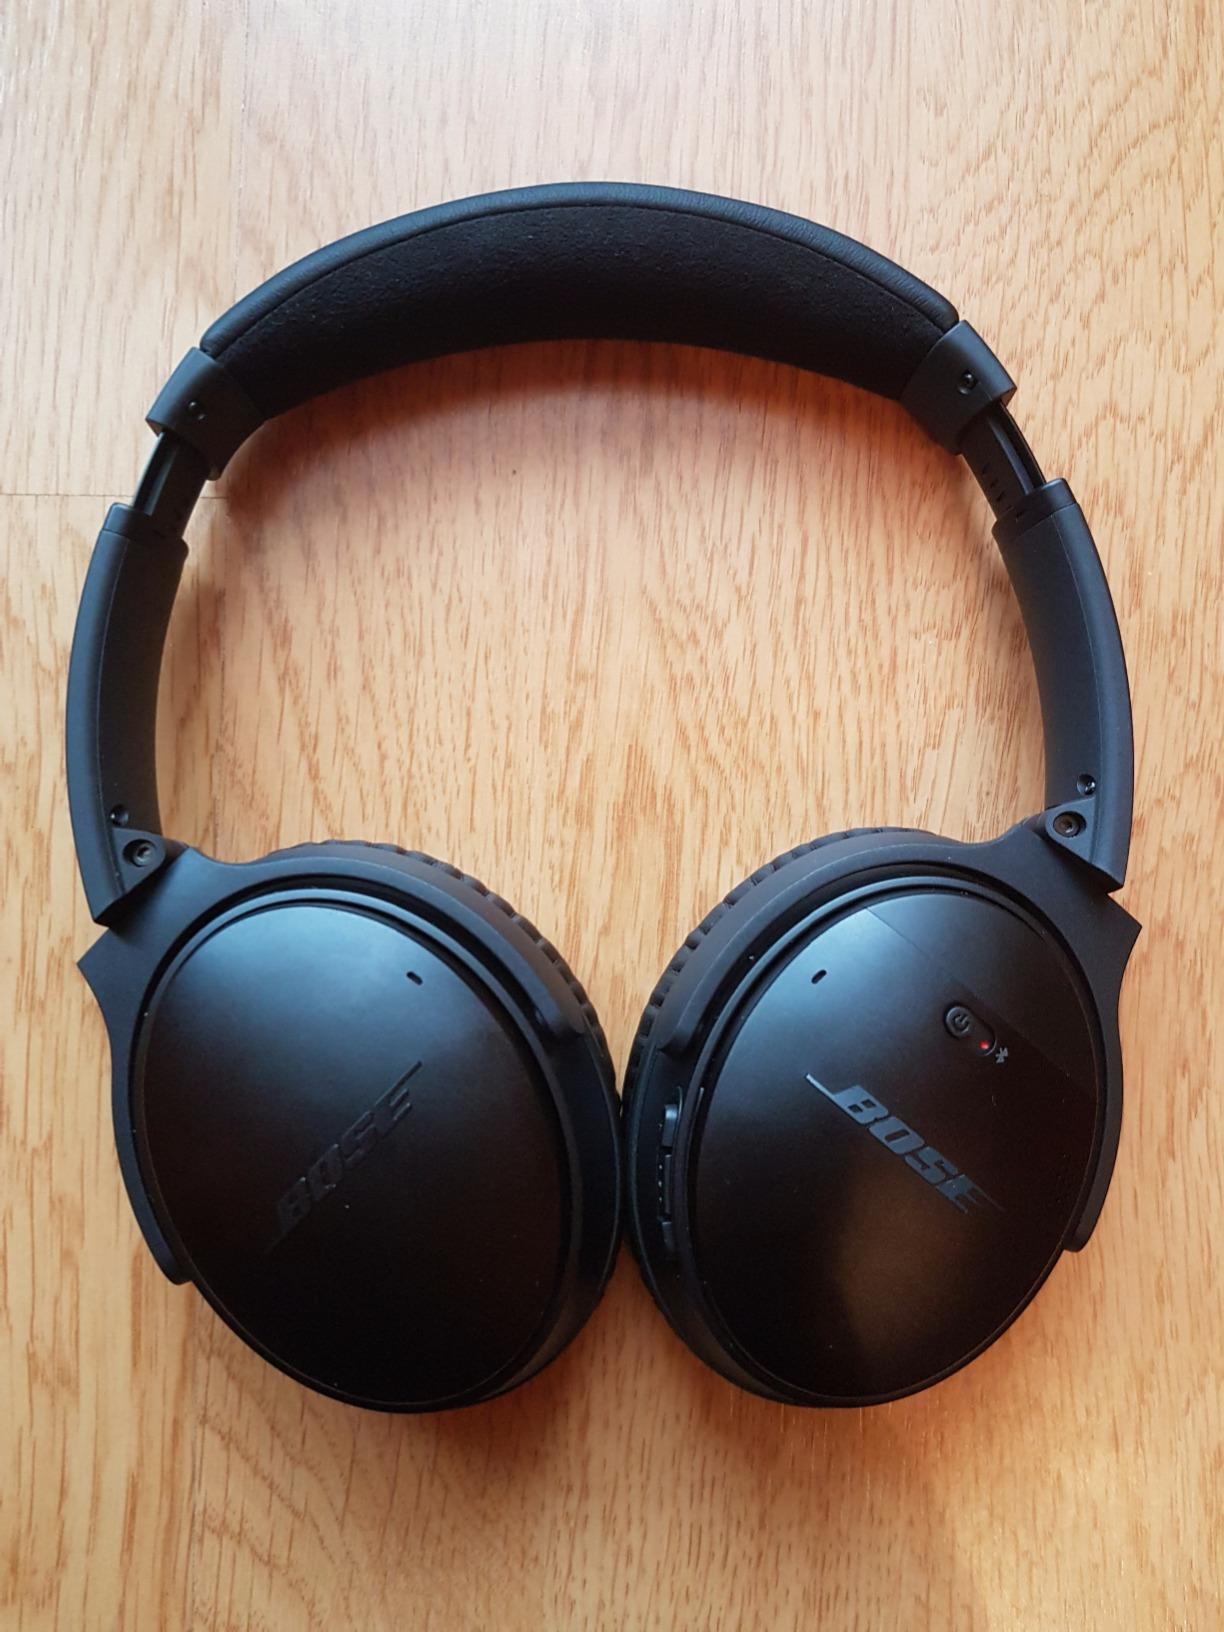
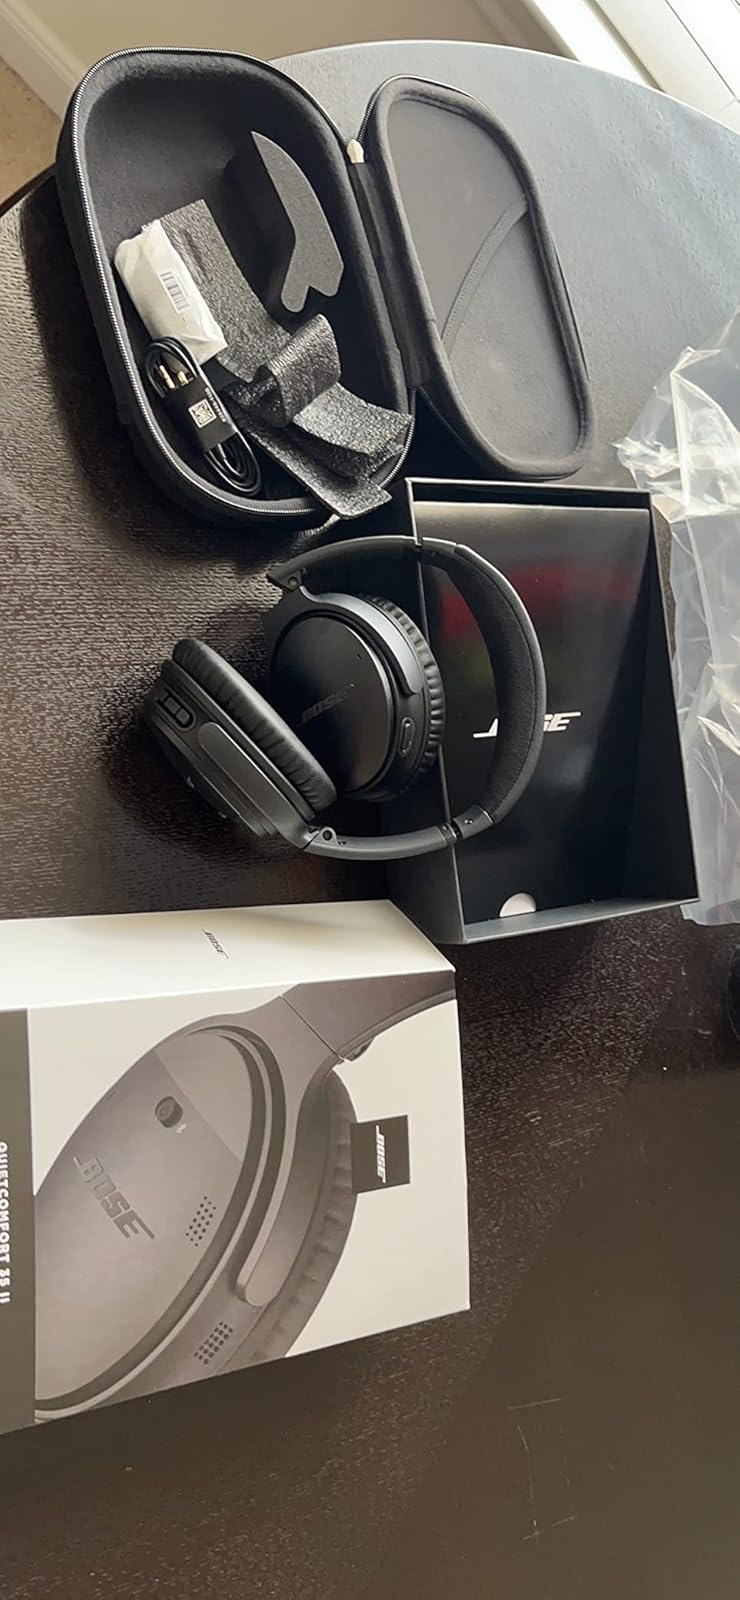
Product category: headphones
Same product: yes